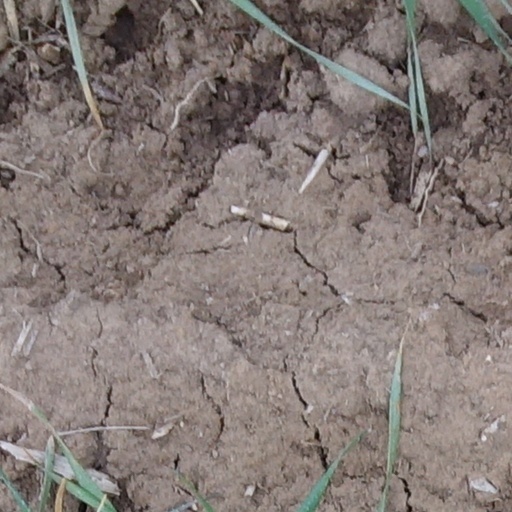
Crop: wheat